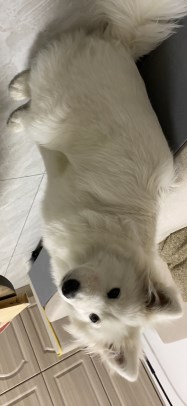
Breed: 2192-n000088-Samoyed